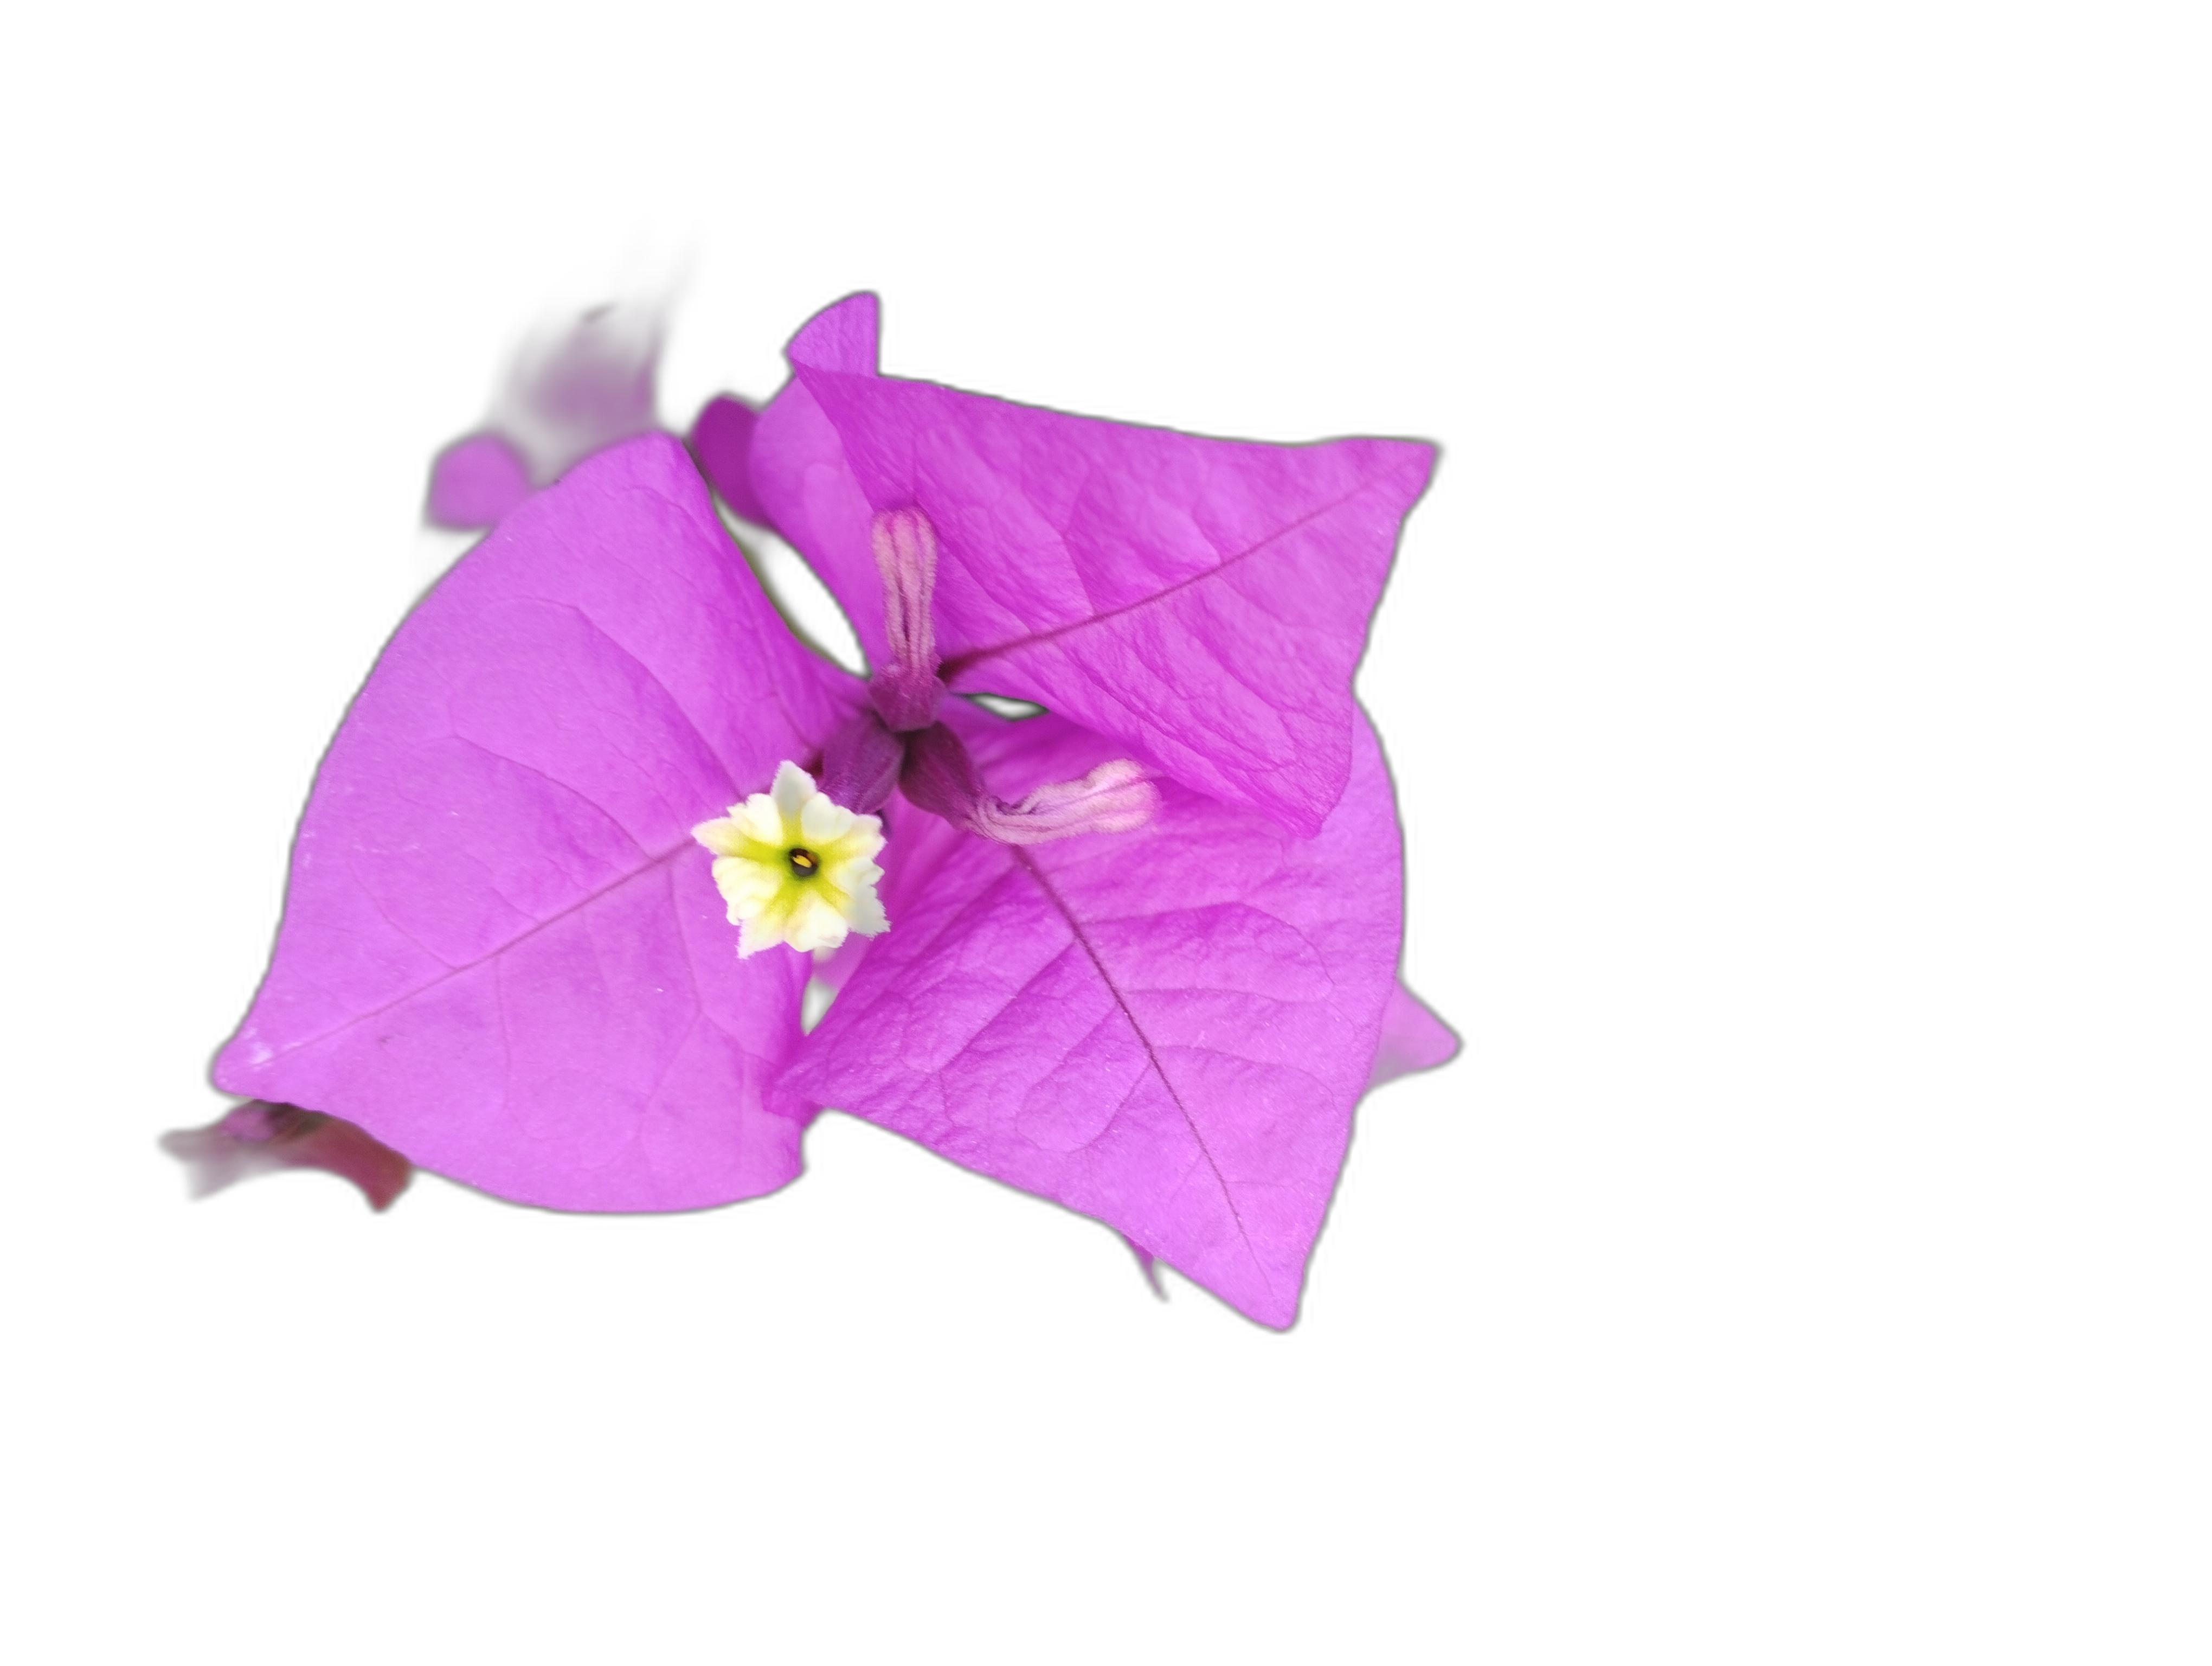
Label: Bougainvillea